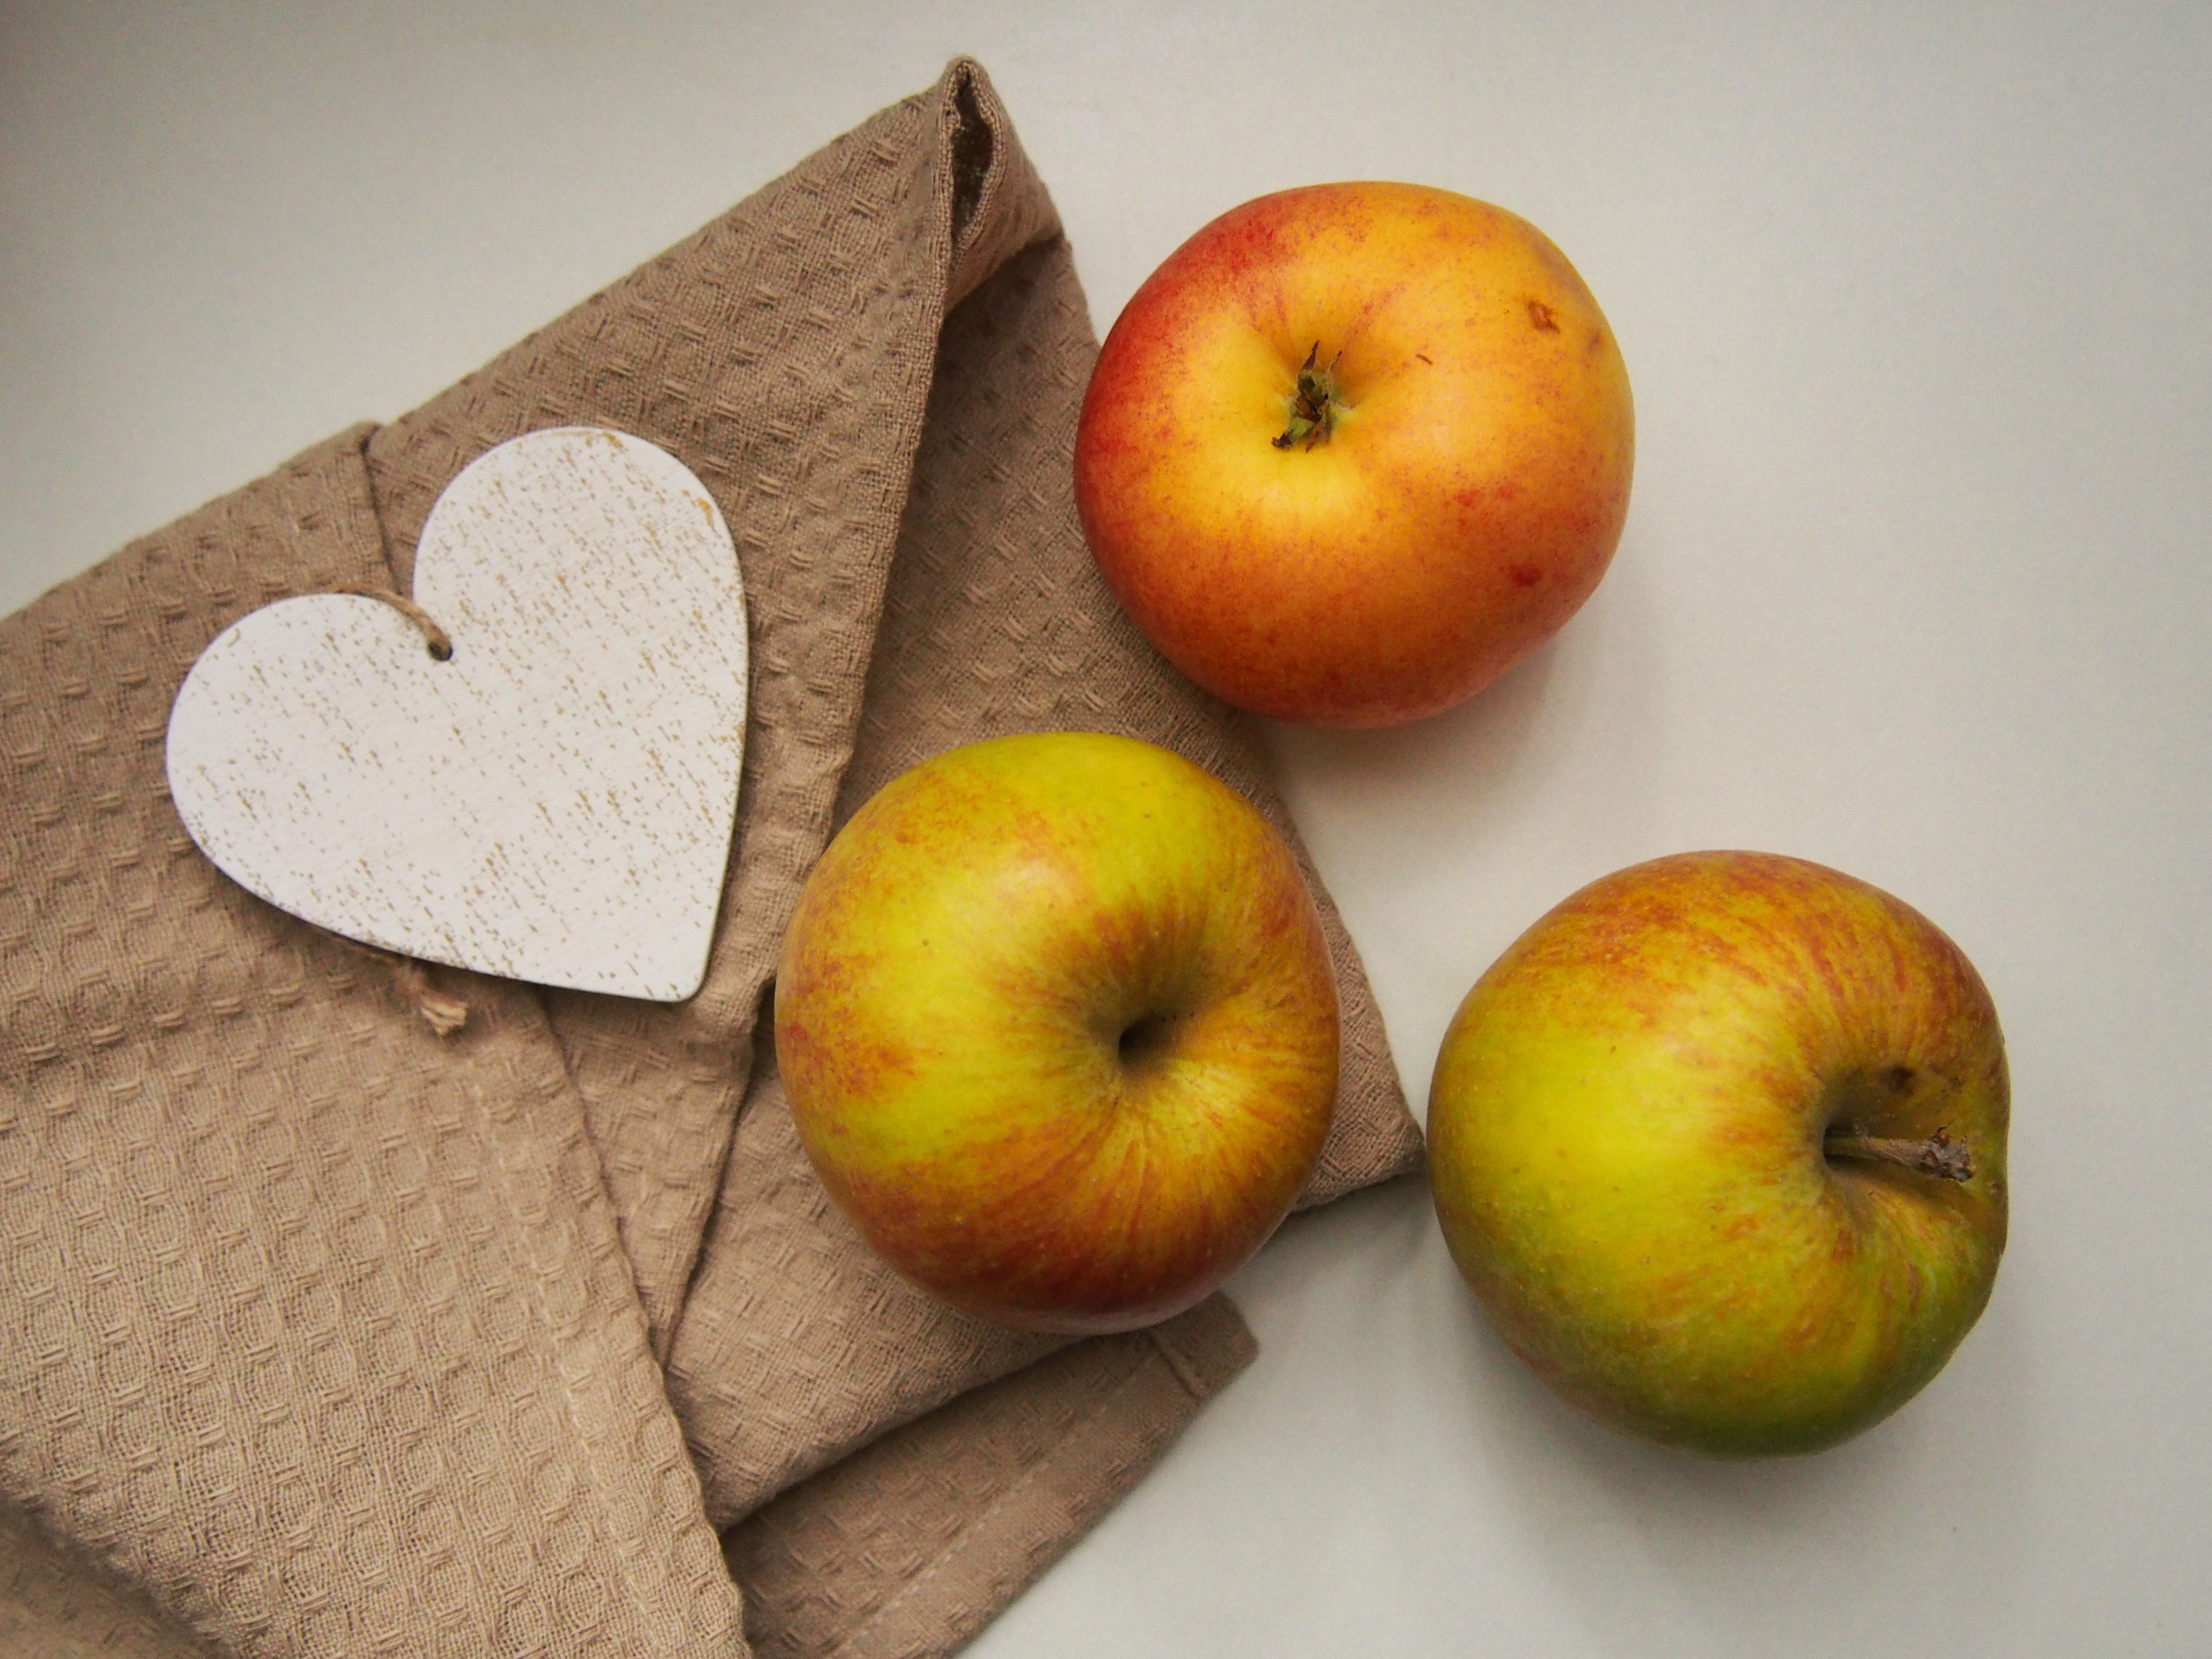
apple, plant, fruit, heart, food, produce, healthy, fruits, apples, flowering plant, rose family, land plant, rose order